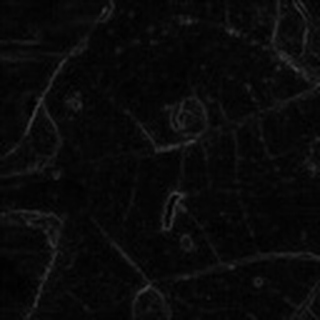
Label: cotton_target_spot